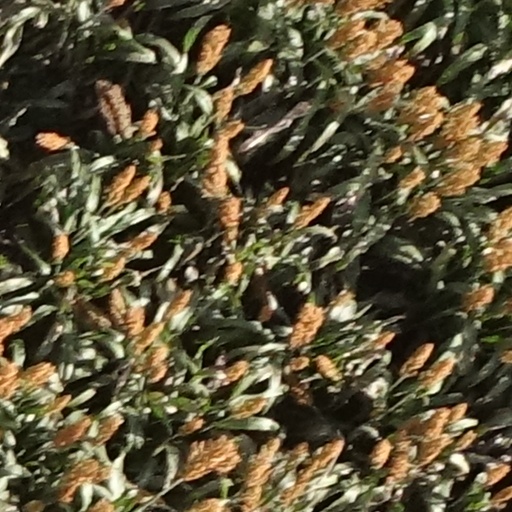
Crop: sorghum